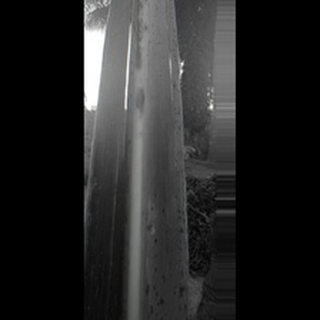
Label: sugarcane_yellow_leaf_disease